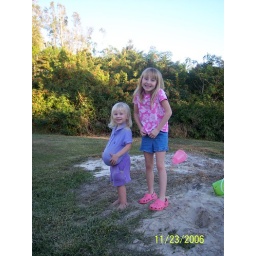
That is sand in Ashlynn&#39;s shirt